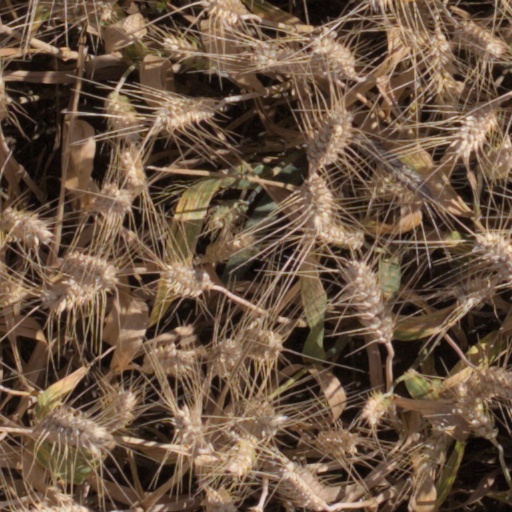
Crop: wheat